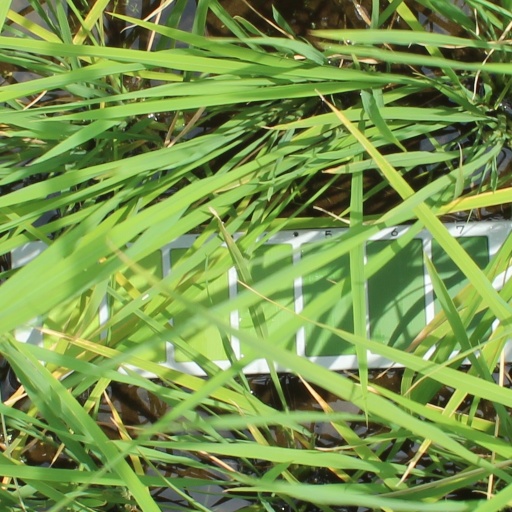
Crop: rice